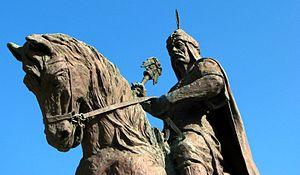
Abû al-Fatha Alâ' ad-Duniyâ wa ad-Dîn al Sultân al-Mu`zim Kay Qubadh ben Kay Khusraw, Alaeddin Keykubad ou Kay Qubadh Iᵉʳ est un sultan seldjoukide de Rum. Il est le second fils de Kay Khusraw Iᵉʳ né vers 1188 et le successeur de son frère aîné Kay Kâwus Iᵉʳ en 1220. Il meurt en mai 1237, son fils Kay Khusraw II lui succède.